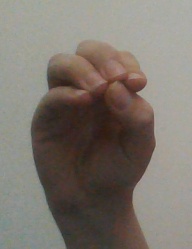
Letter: ha